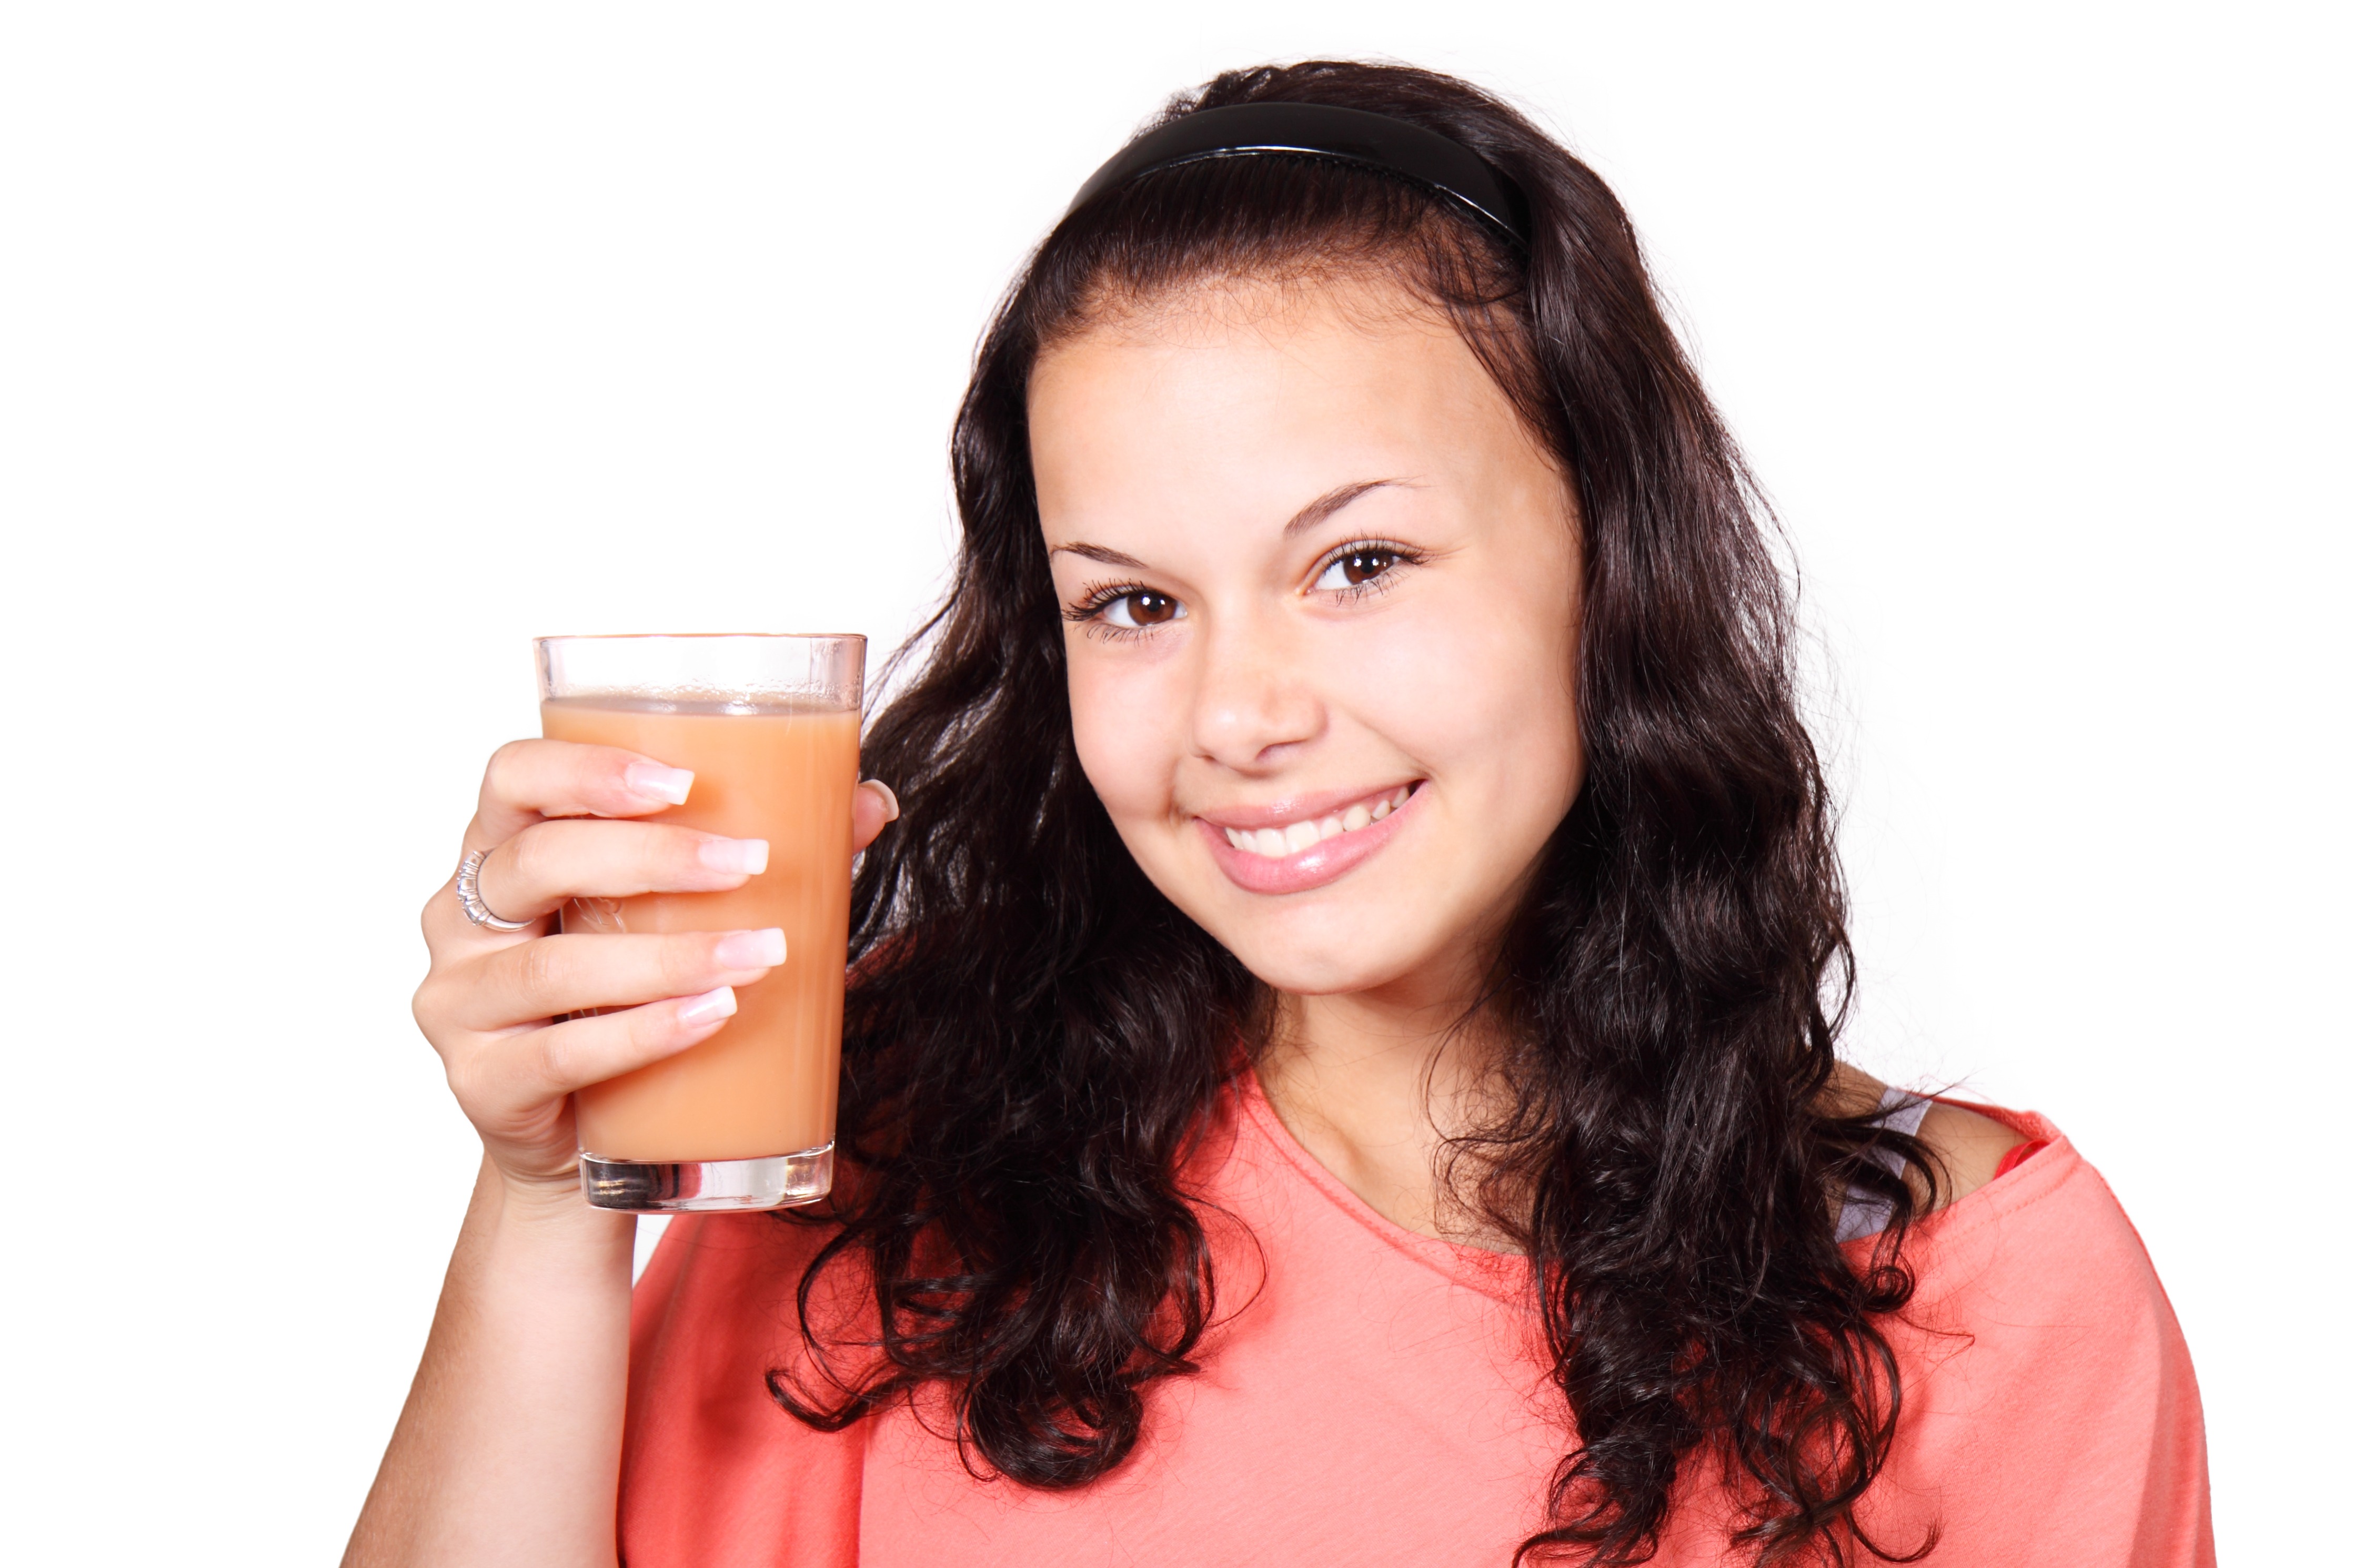
hand, person, people, girl, woman, glass, isolated, female, singer, orange, young, finger, fresh, beverage, drink, healthy, health, lip, smile, mouth, long hair, juice, black hair, vitamin, face, nose, head, skin, beauty, diet, photo shoot, brown hair, sense